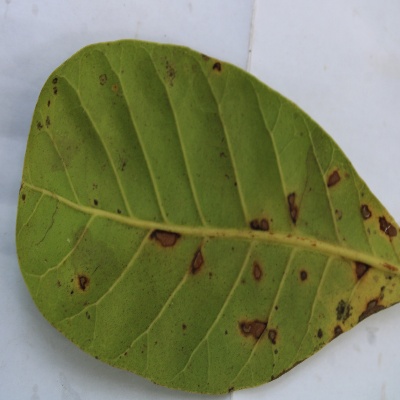
Crop: Cashew
Condition: anthracnose